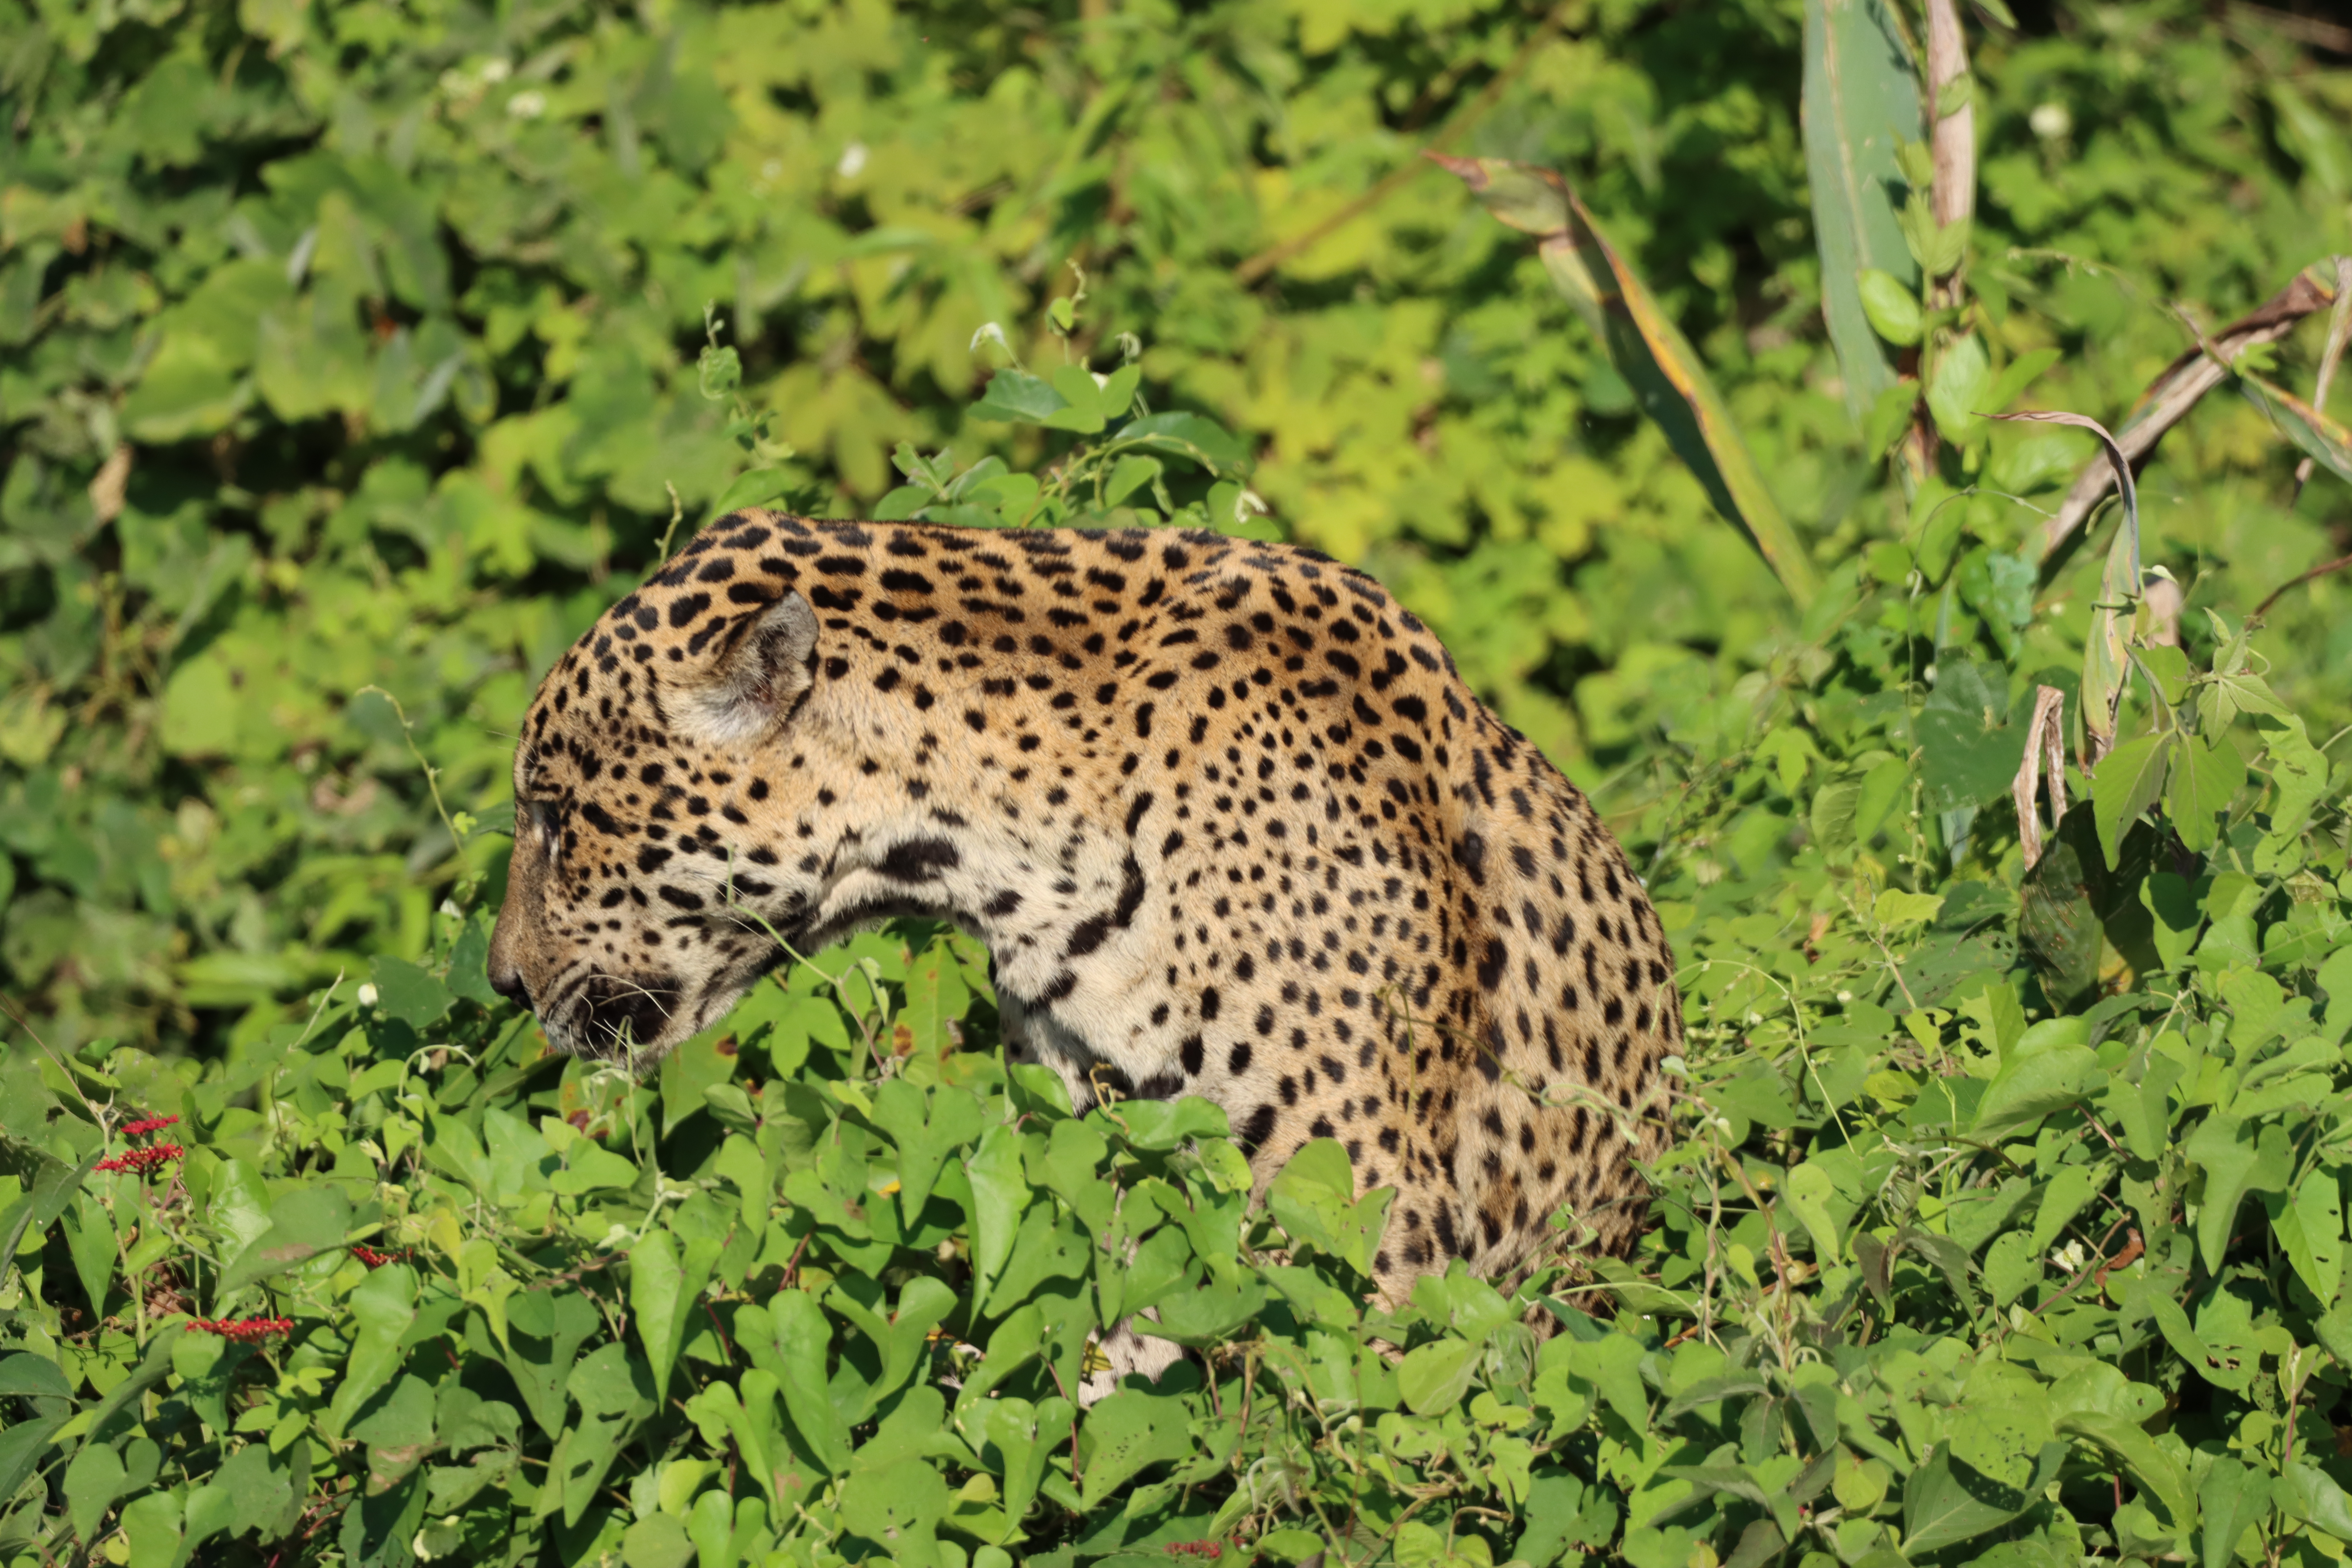
Jaguar: Kwang